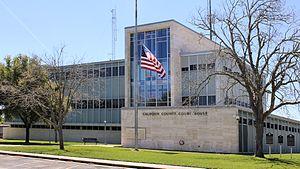
Le comté de Calhoun, en anglais : Calhoun County, est un comté situé dans le Sud-Est de l'État du Texas aux États-Unis. Fondé le 4 avril 1846, son siège de comté est la ville de Port Lavaca. Selon le recensement des États-Unis de 2010, sa population est de 21 381 habitants, estimée, en 2017, à 21 744 habitants. Le comté a une superficie de 2 674,6 km², dont 1 312,7 km² en surfaces terrestres. Il est nommé ainsi en hommage à John Caldwell Calhoun, le vice-président des États-Unis de 1825 à 1832.